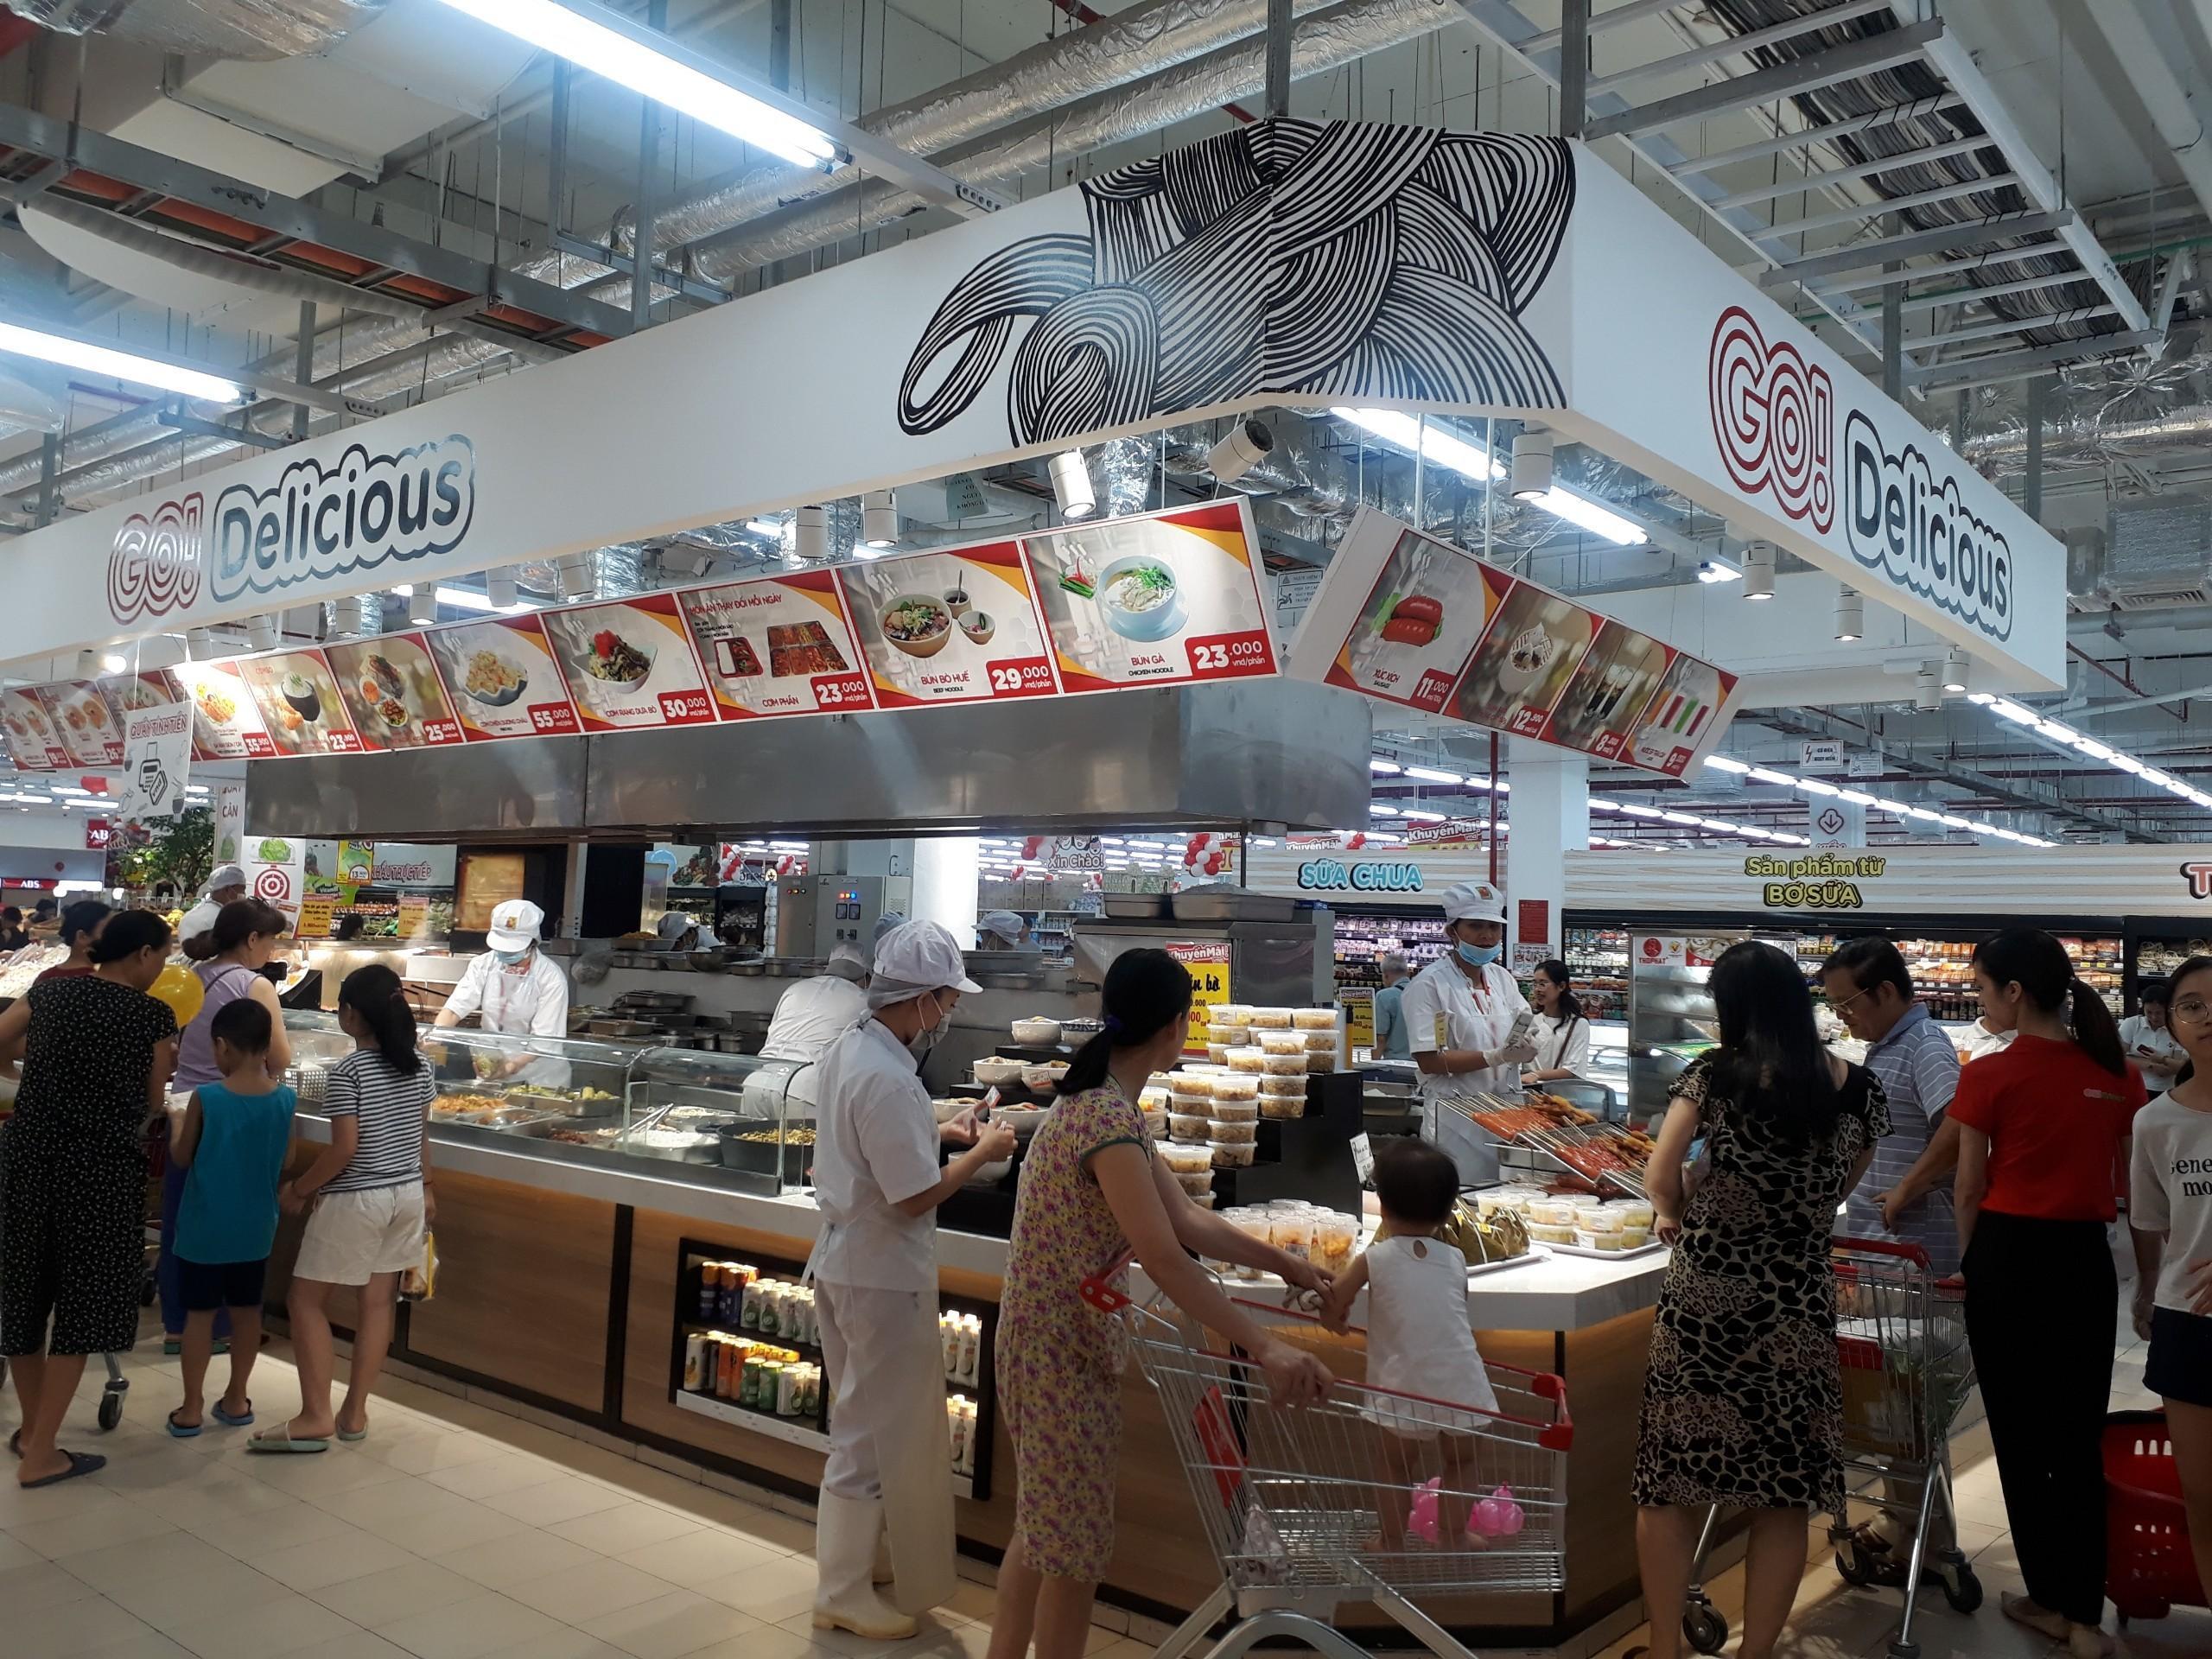
có đông người đang đứng ở xung quanh quầy hàng đồ ăn